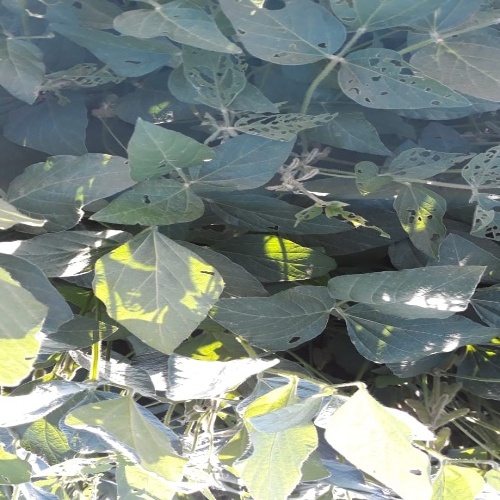
Label: Caterpillar